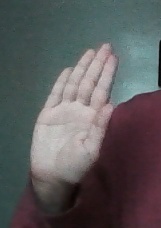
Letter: seen